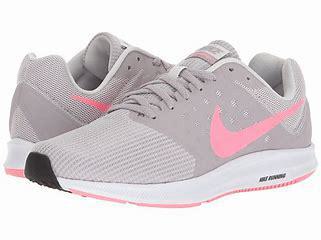
Brand: Nike
Model: Downshifter 11